Yuri Slezkine

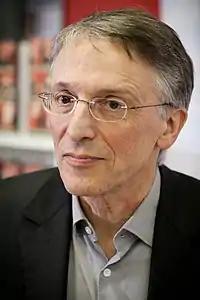
Slezkine in 2019.

Yuri Lvovich Slezkine (Russian: Ю́рий Льво́вич Слёзкин "Yúriy L'vóvich Slyózkin"; born February 7, 1956) is a Russian-born American historian and translator. He was a professor of Russian history, Sovietologist, and served as Director of the Institute of Slavic, East European, and Eurasian Studies at the University of California, Berkeley in 2004-2013. He is best known as the author of the books "The Jewish Century" (2004) and "The House of Government: A Saga of The Russian Revolution" (2017).